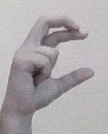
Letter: thal